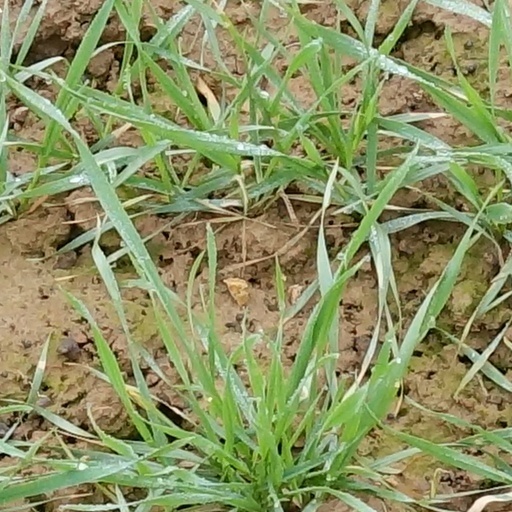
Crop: wheat